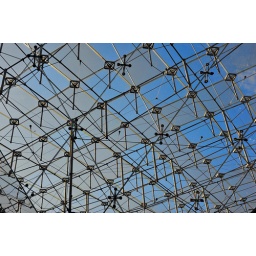
Inside the Louvre Pyramid, in Paris, during a shiny blue day.